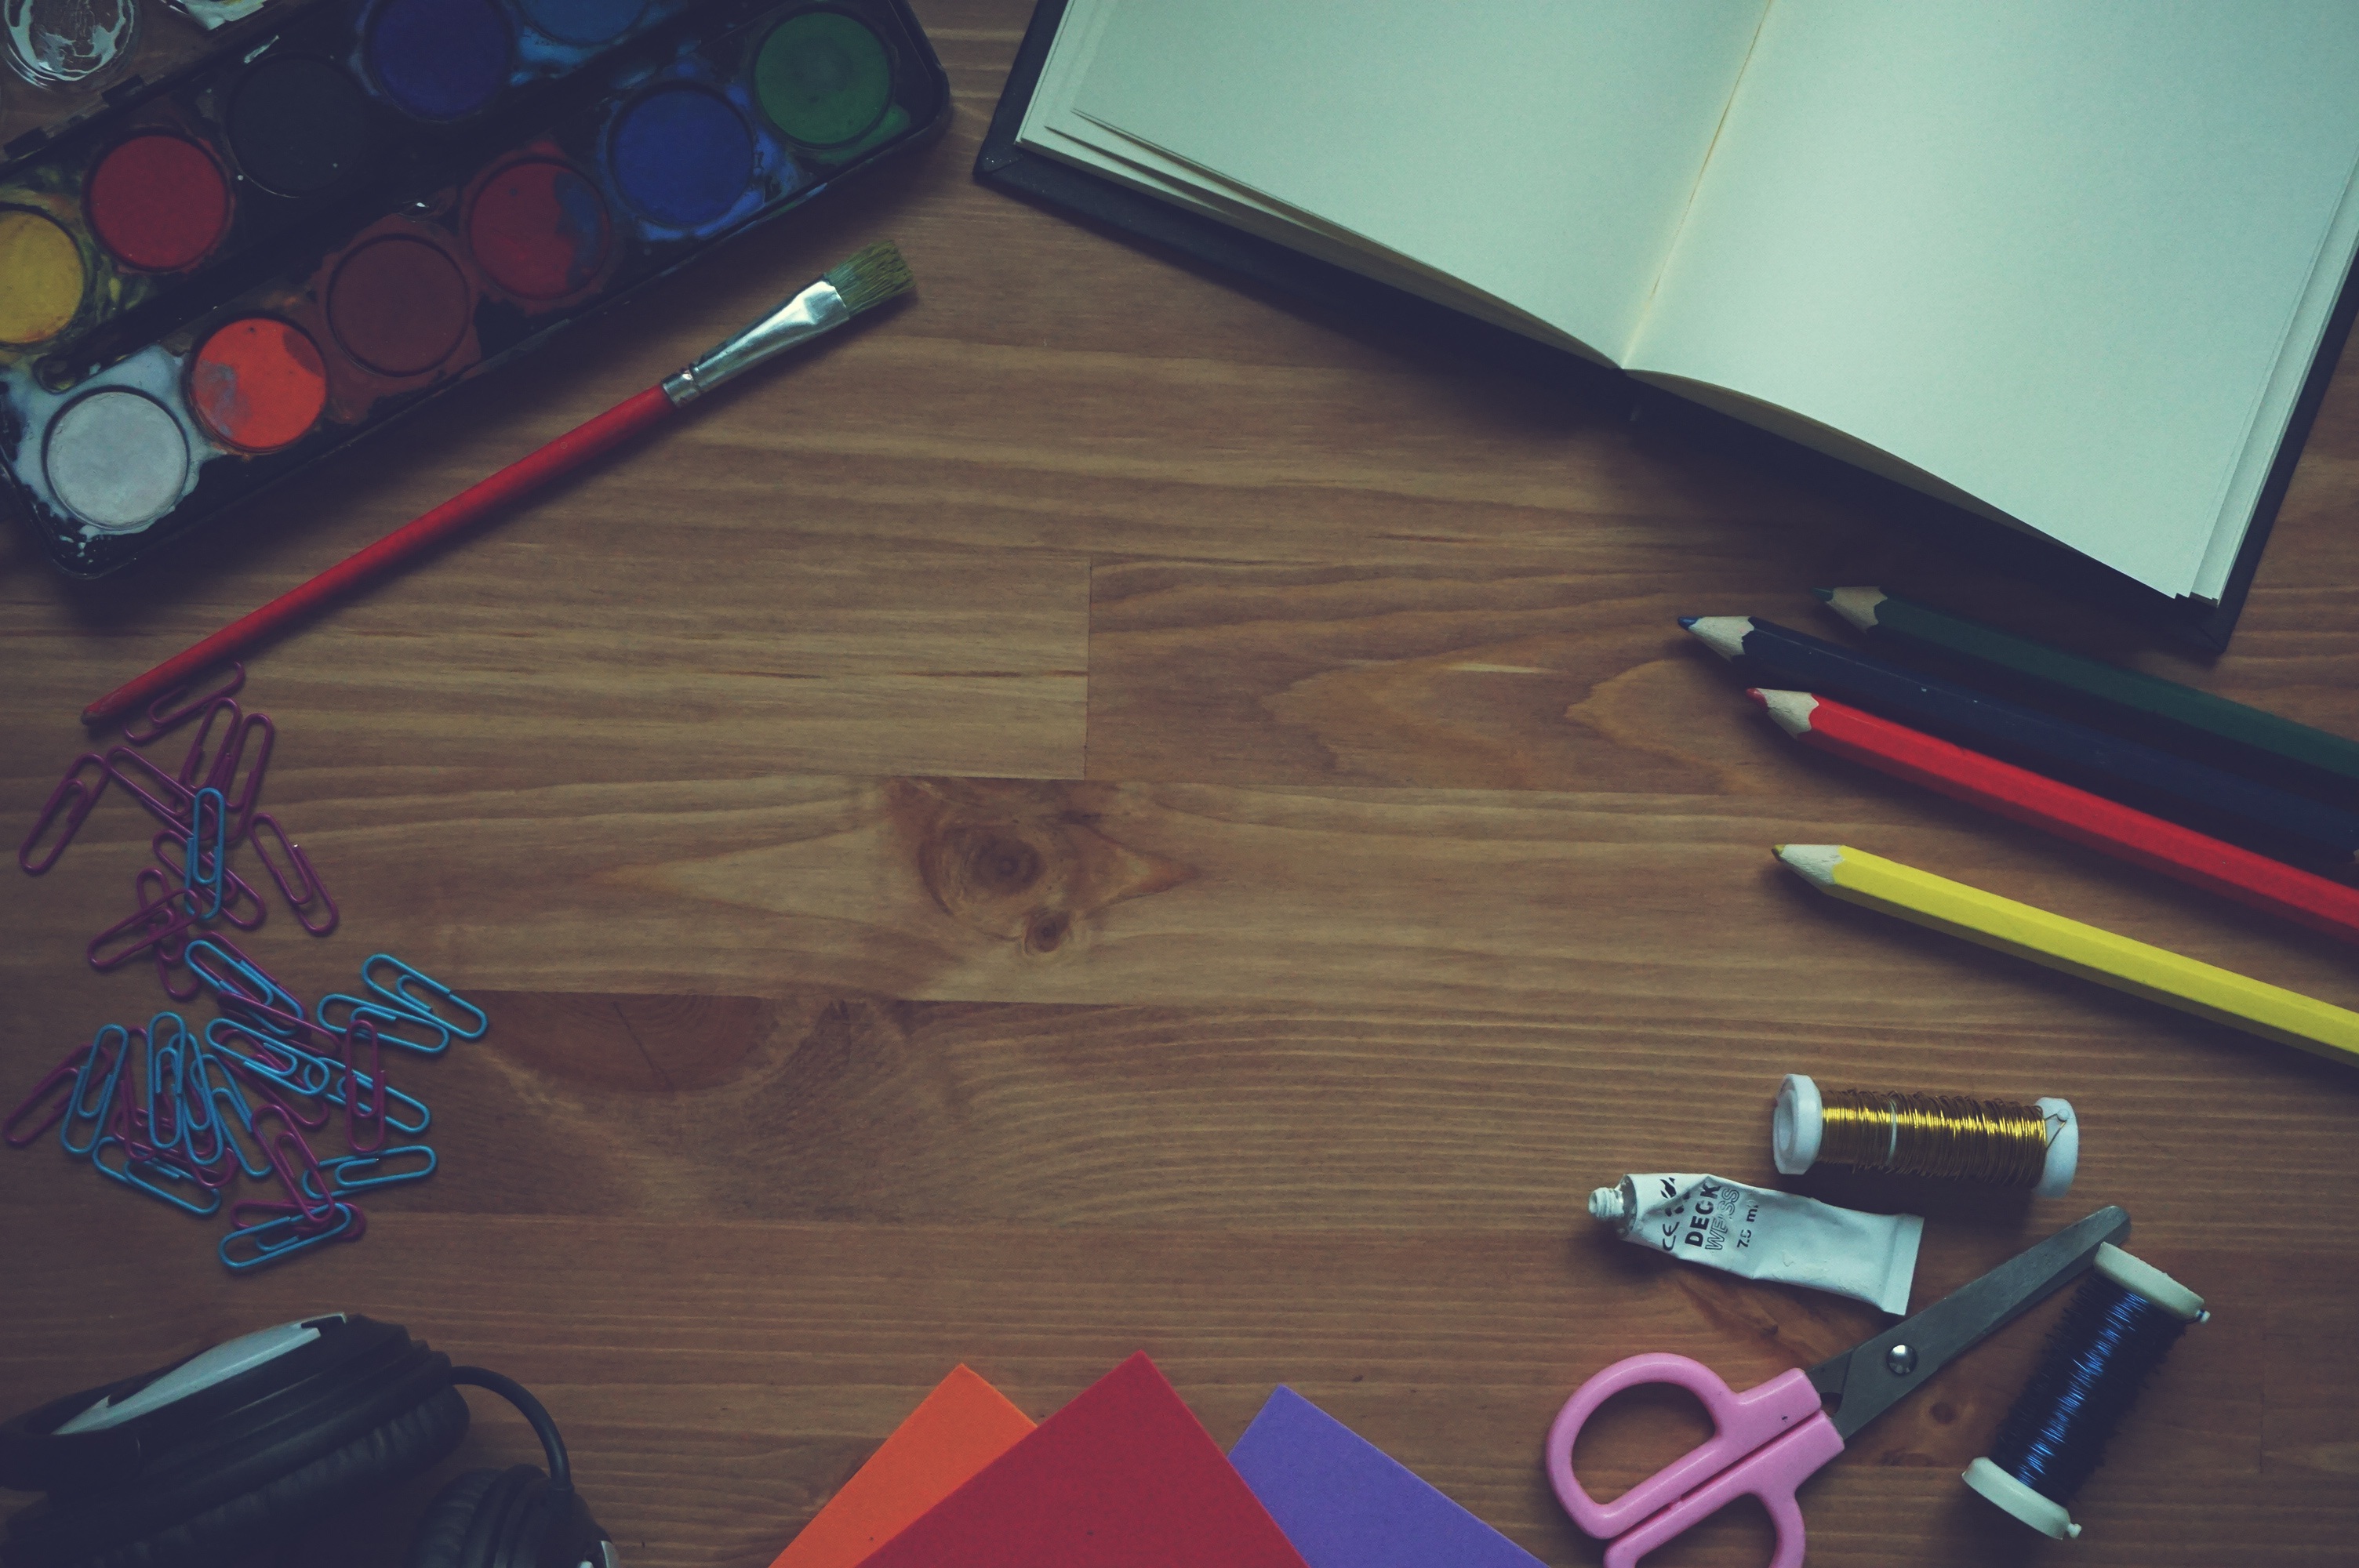
notebook, table, book, pencil, pen, brush, color, workspace, paint, blue, painting, education, art, background, drawing, design, happy, headphones, wooden, games, shape, academic, earphones, workplace, screenshot, foam paper